Divine judgment

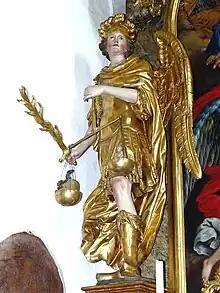
St. Michael weighing souls, Abtenau

In Catholic doctrine, divine judgment (Latin "judicium divinum"), as an imminent act of God, denotes the action of God's retributive justice by which the destiny of rational creatures is decided according to their merits and demerits. This includes: